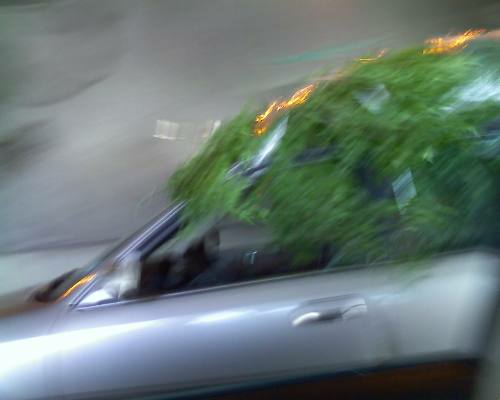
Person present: No